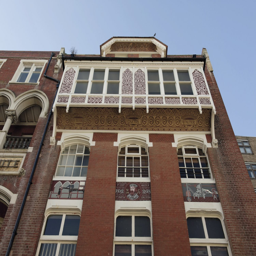
the painstakingly renovated exterior of the building